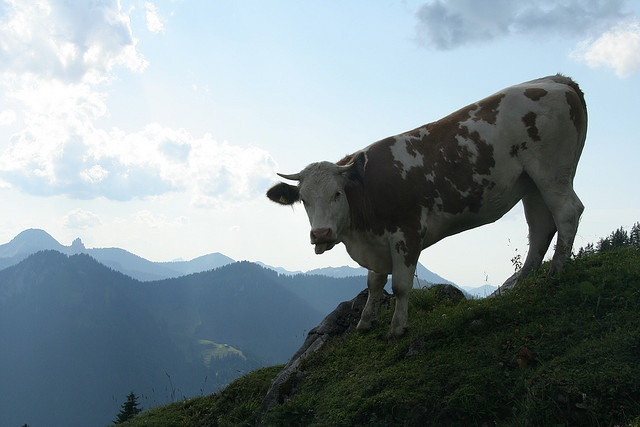
The cow is perched on a rather steep hill.
The old cow has a precarious position on a high hill.
a brown and white bull is standing on a hill
THIS IS A REALLY PRETTY PHOTO OF A COW ON THE MOUNTAIN SIDE
A large cow standing on top of a grass covered field.